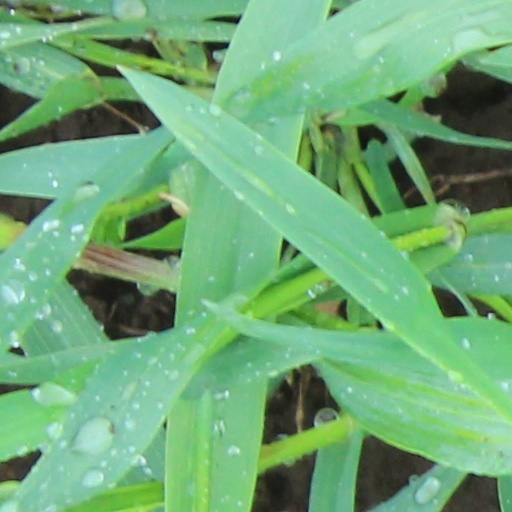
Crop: wheat